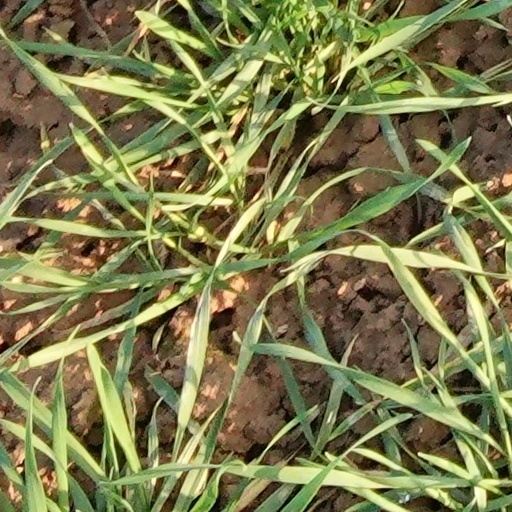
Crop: wheat